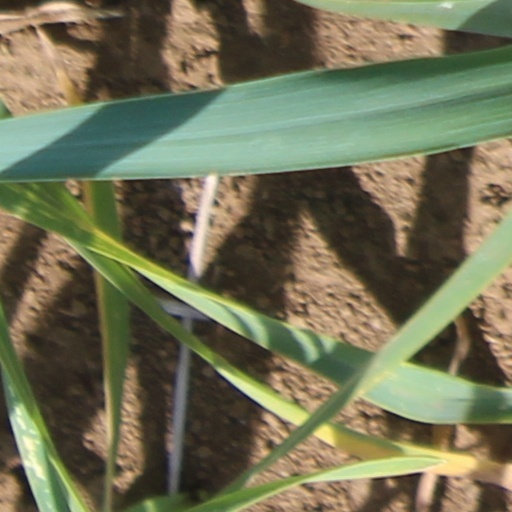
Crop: wheat